Sir William Salusbury-Trelawny, 8th Baronet

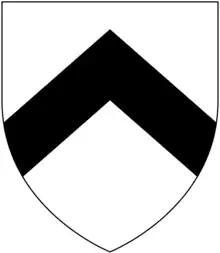
Arms of Trelawny: "Argent, a chevron sable"

Sir William Lewis Salusbury-Trelawny, 8th Baronet (4 July 1781 – 15 November 1856), was a British politician.